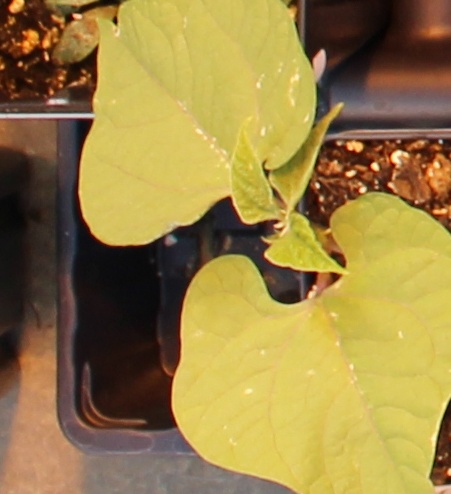
Label: Blackbean